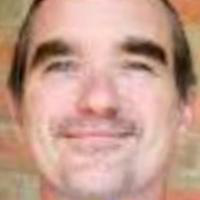
Age group: age 41-55